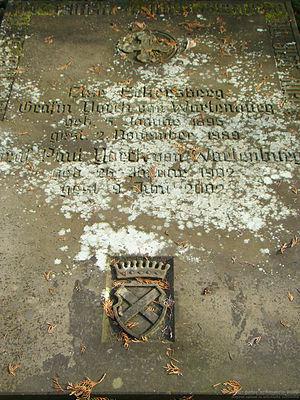
Hans Ludwig David Götz Peter Paul comte Yorck von Wartenburg est un résistant contre le nazisme et diplomate allemand.